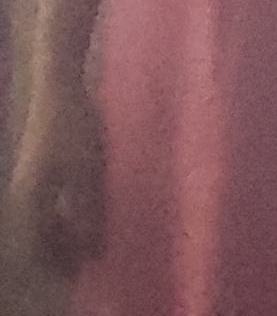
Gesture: no_gesture